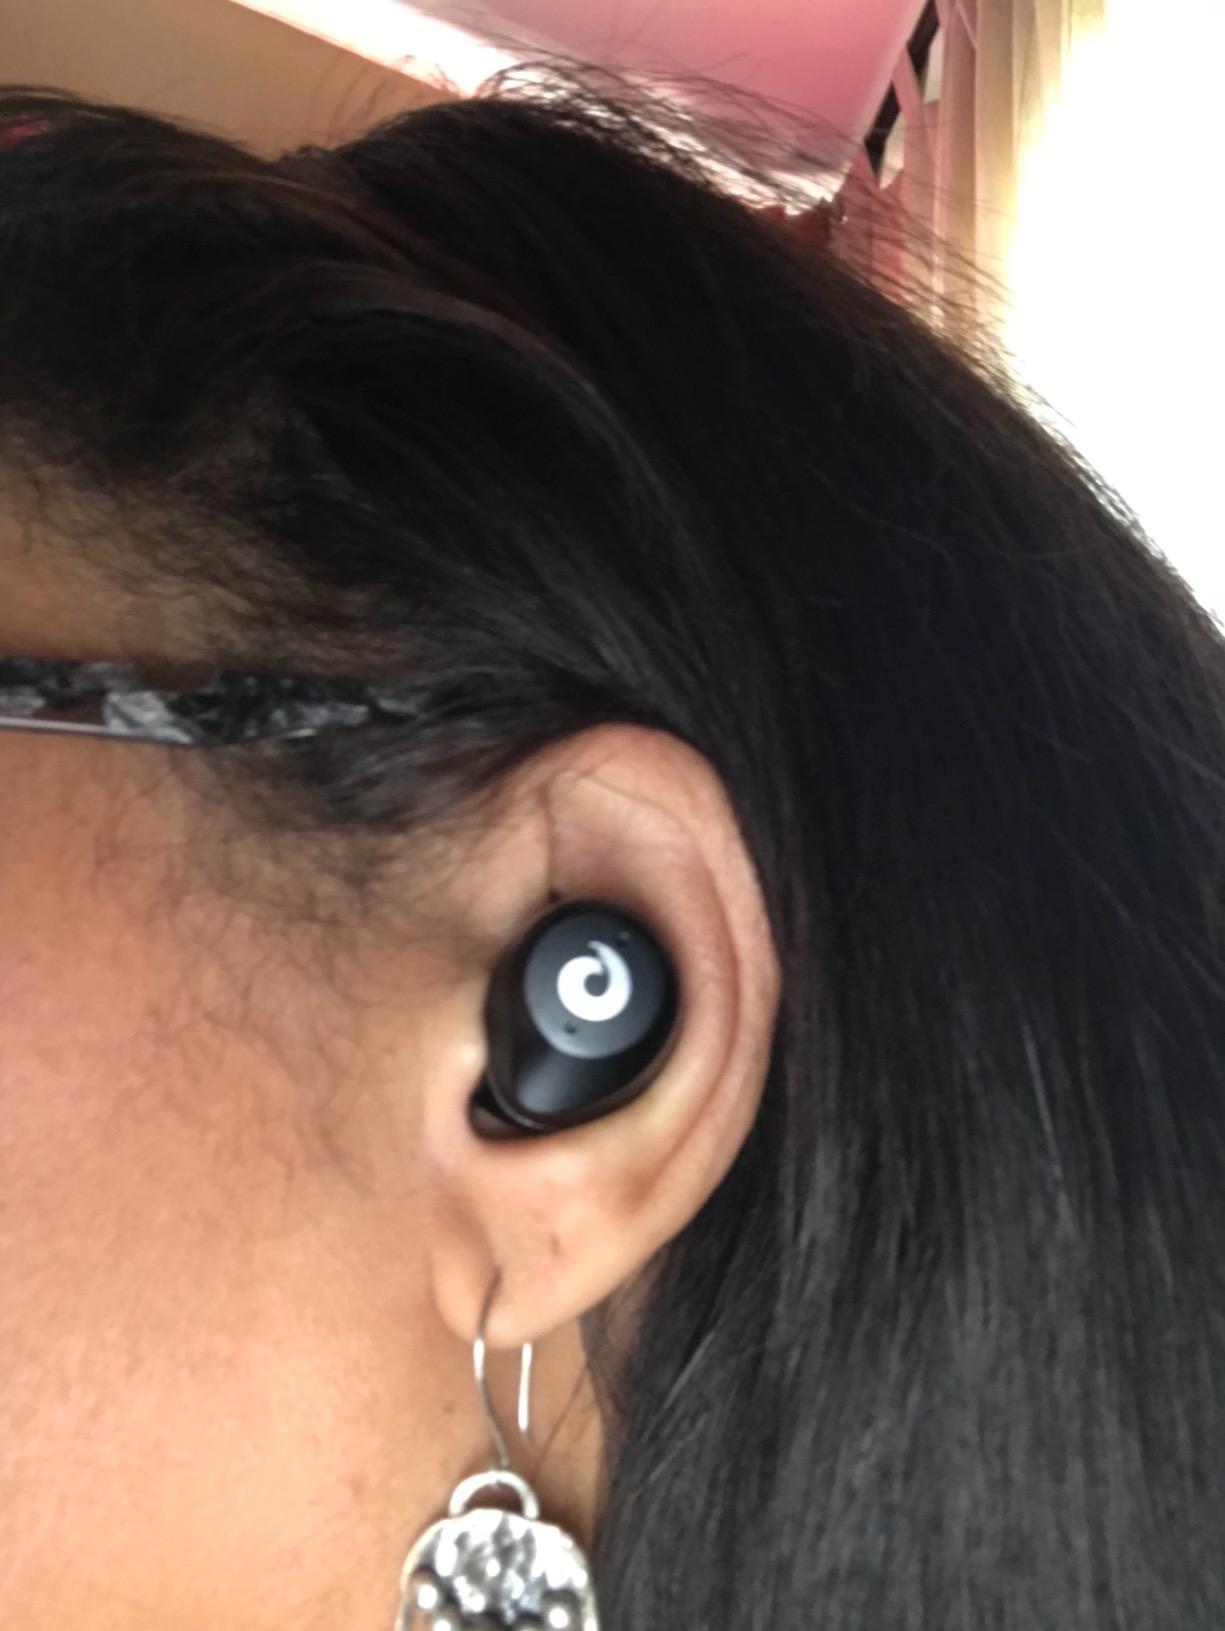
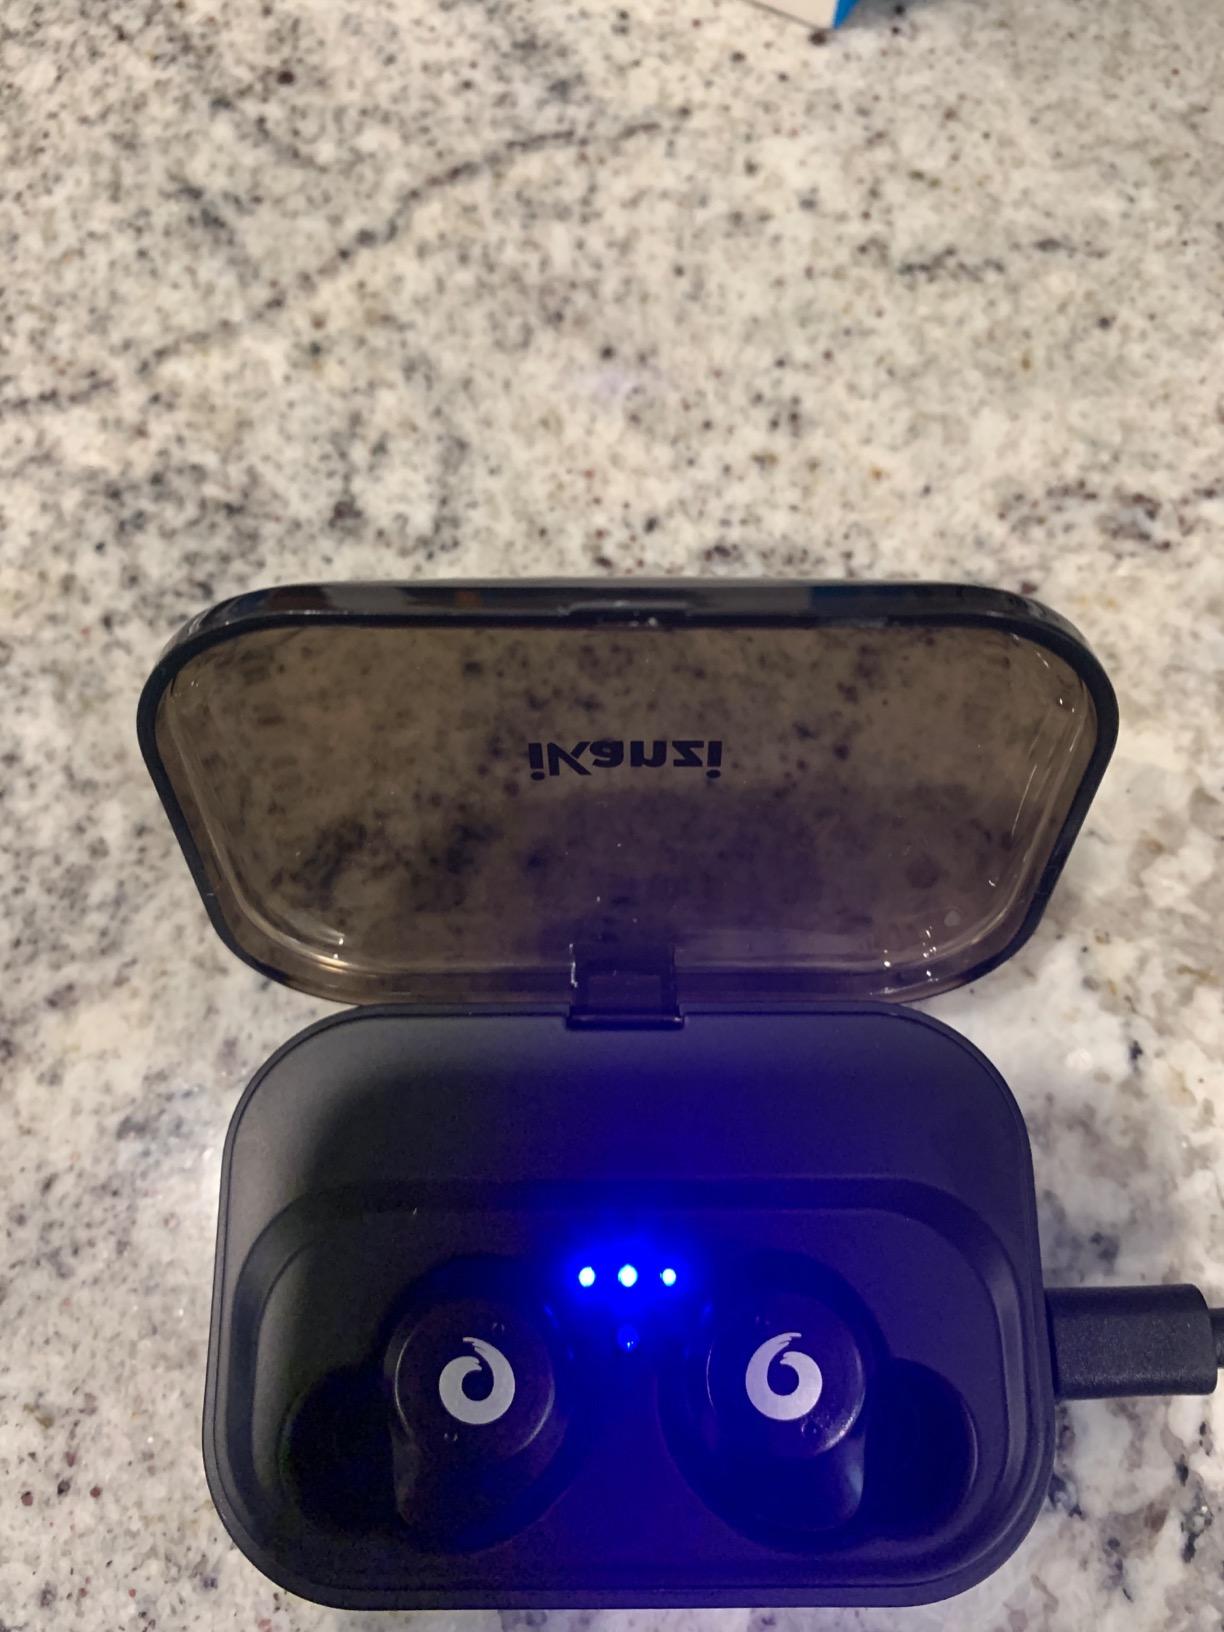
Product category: earbuds
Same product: yes